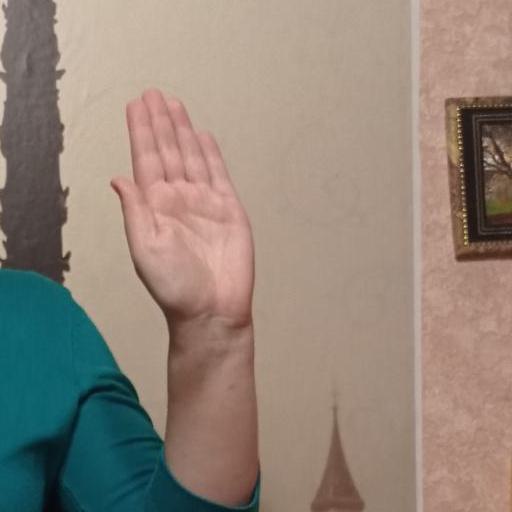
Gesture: stop